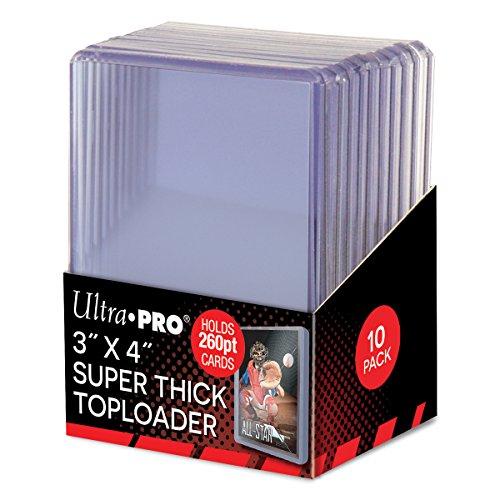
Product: Ultra Pro Super Thick 260PT Toploader 10ct Pack 85238, One Size, Multi
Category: Toys & Games | Collectible Toys | Collectible Display & Storage | Card Storage & Display | Protective Sleeves
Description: Holds cards up to 260pt thickness.
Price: $7.69